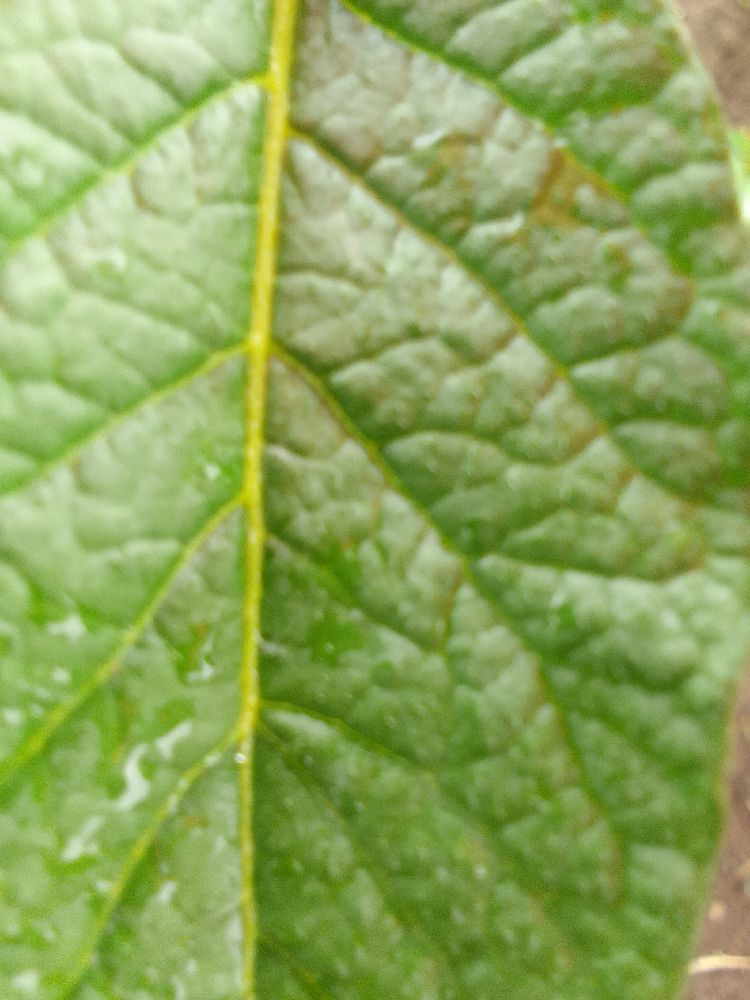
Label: Healthy